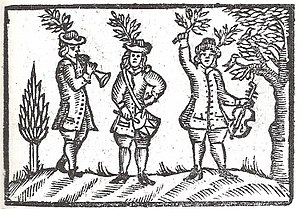
Stadsmusikant / Historien i Danmark
Skillingstryk 1723 med Kristelig majvise
Stadsmusikant er en person, der havde ret og pligt til, alene eller sammen med andre, at levere festmusik for borgerne i den by, hvor han var ansat og i nogle tilfælde i et landdistrikt uden om byen. Fænomenet har sin oprindelse i Mellemeuropa, specielt Tyskland, og udviklede sig gennem 5-600 år i mange variationer, indtil det gradvis forsvandt. Fænomenets betegnelse varierer fra tid til tid og fra sted til sted, men også på grund af forskelle i status og forpligtelser. På tysk er ordet Stadtpfeifer almindeligt, men også Stadtmusicus, Stadtspielmann, Stadtinstrumentist, Stadtmusikant eller andre findes. I Danmark hører man tilsvarende bl.a. om byens spillemand, stadsmusicus eller stadens instrumentister.